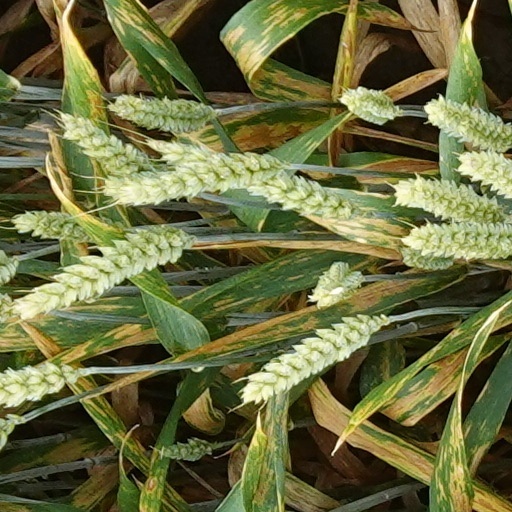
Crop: wheat